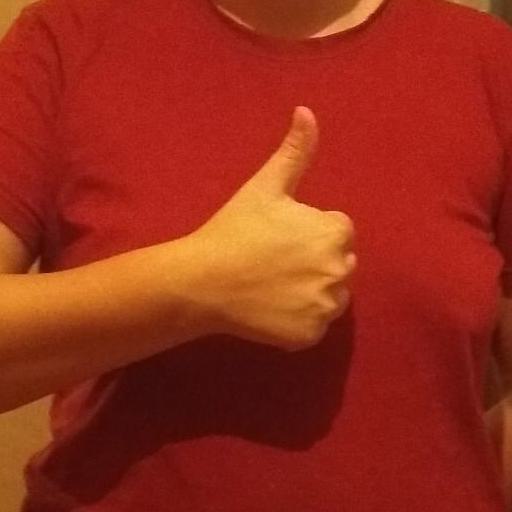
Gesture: like